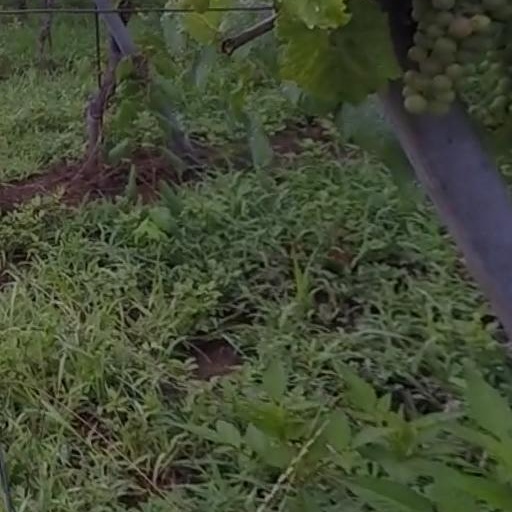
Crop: grape